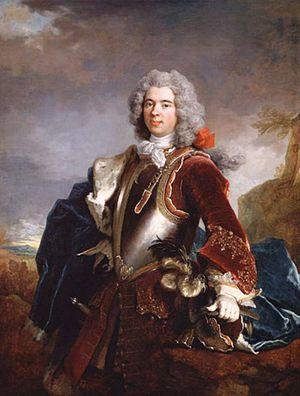
L'hôtel de Matignon, ou simplement hôtel Matignon, situé 57 rue de Varenne, dans le 7ᵉ arrondissement de Paris est depuis 1935 la résidence officielle et le lieu de travail du chef du gouvernement français. Il s'agit d'un hôtel particulier du XVIIIᵉ siècle ayant appartenu à différentes familles aristocratiques, comme les Montmorency ou des célébrités, tel Talleyrand en 1807, avant d'être confisqué puis acheté par l'État français en 1922.